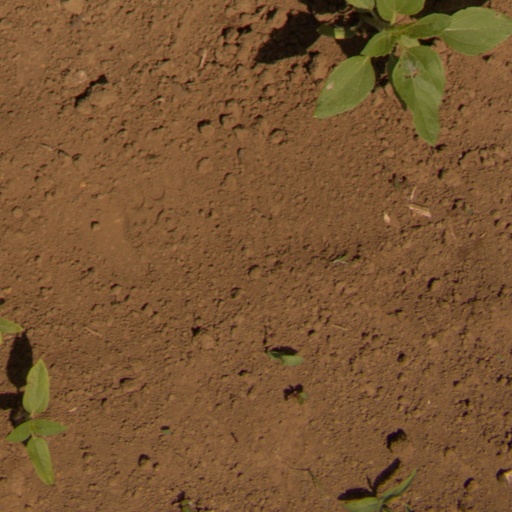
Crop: Jerusalem artichoke